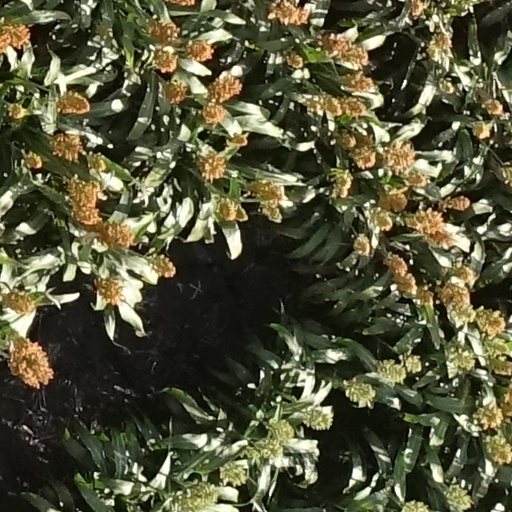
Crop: sorghum